Sacramento Wash

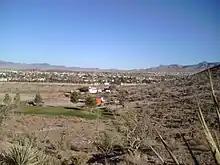
North section of Sacramento Valley, with townsite of Golden Valley

The confluence of the Sacramento Wash with the Colorado, occurs at the Topock Marsh in its southeast. The Topock Marsh has two interconnected sections, and the marsh is east of the main course of the Colorado River. It is a noted region for ecology, including birdwatching. The river section containing the marsh is the Havasu National Wildlife Refuge, about 25 miles long.